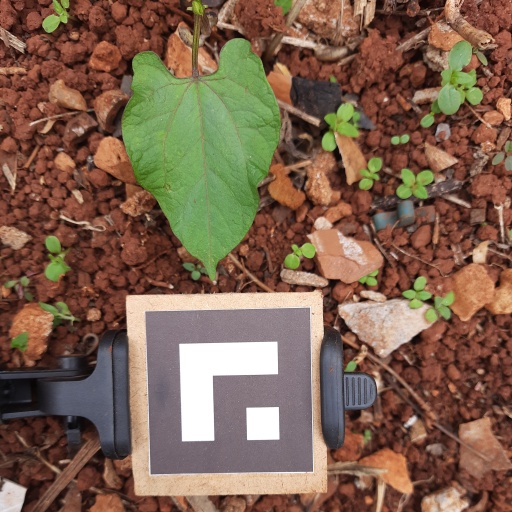
Observations: wavy surface, no eating holes, under shade